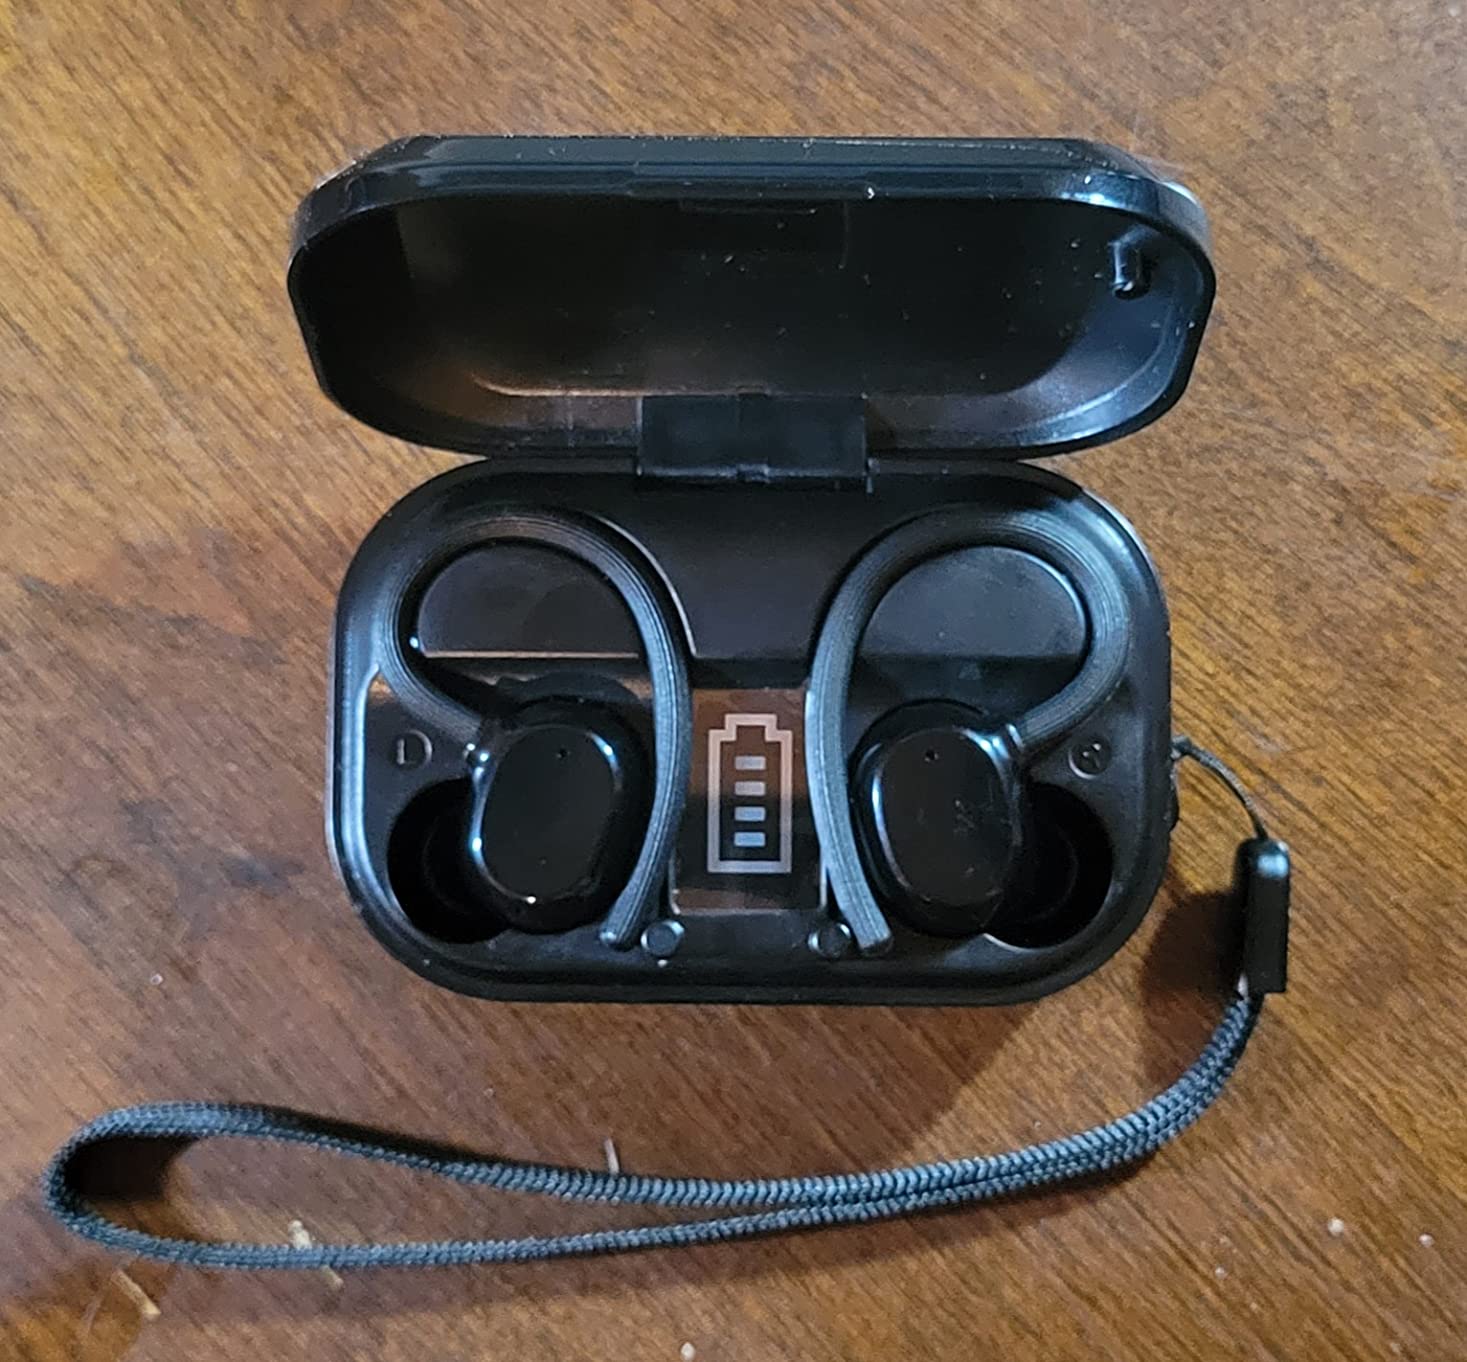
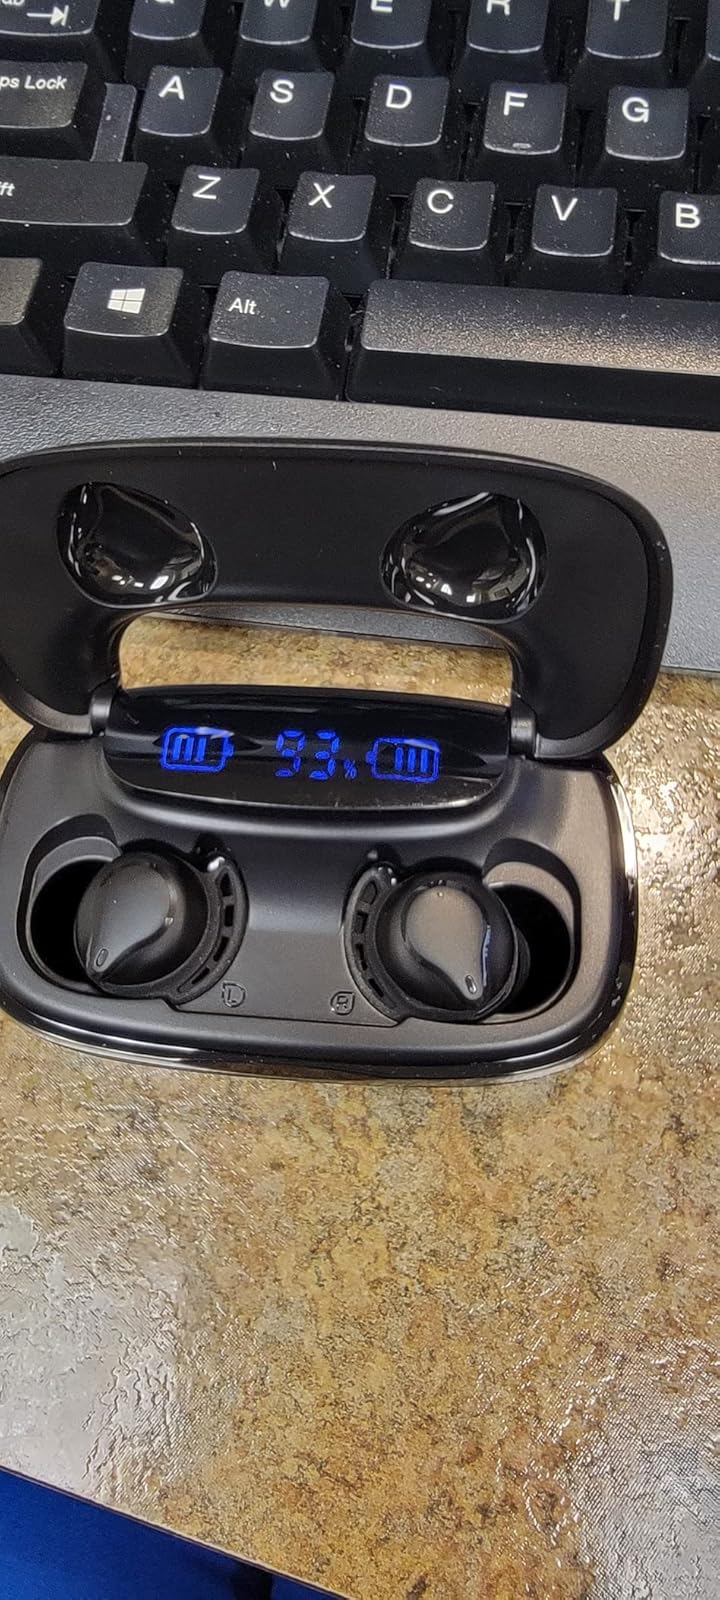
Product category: earbuds
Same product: no